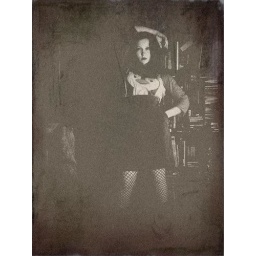
We summon by candle by book and by bell.